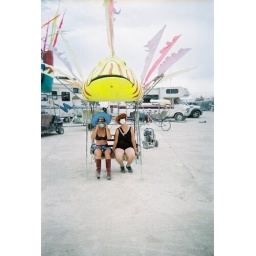
Jazz and I sitting under a fish